Falkenstein Castle (Harz)

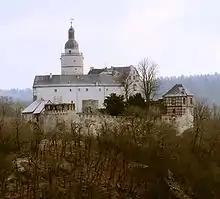
Falkenstein Castle viewed from the "Selkesicht"

The original Falkenstein Castle was built between 1120 and 1150 in Romanesque style. Although it has been modified frequently since then, notably in the mid-16th century, it still retains the character of a medieval castle.